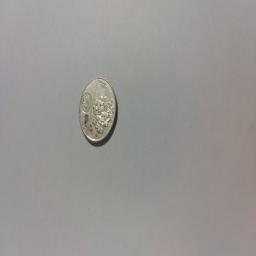
Label: 1_New_Back